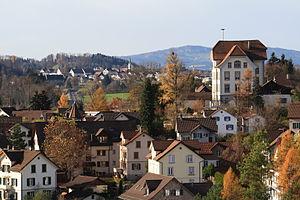
Dürnten est une commune suisse du canton de Zurich.